Medieval philosophy

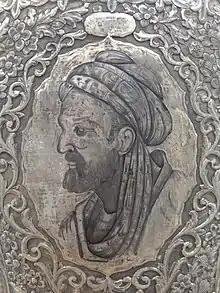
Avicenna

Medieval philosophy places heavy emphasis on the "theological". With the possible exceptions of Avicenna and Averroes, medieval thinkers did not consider themselves philosophers at all: for them, the philosophers were the ancient pagan writers such as Plato and Aristotle. However, their theology used the methods and logical techniques of the ancient philosophers to address difficult theological questions and points of doctrine. Thomas Aquinas, following Peter Damian, argued that philosophy is the handmaiden of theology ("philosophia" "ancilla theologiae"). Despite this view of philosophy as the servant of theology, this did not prevent the medievals from developing original and innovative philosophies against the backdrop of their theological projects. For instance, such thinkers as Augustine of Hippo and Thomas of Aquinas made monumental breakthroughs in the philosophy of temporality and metaphysics, respectively.